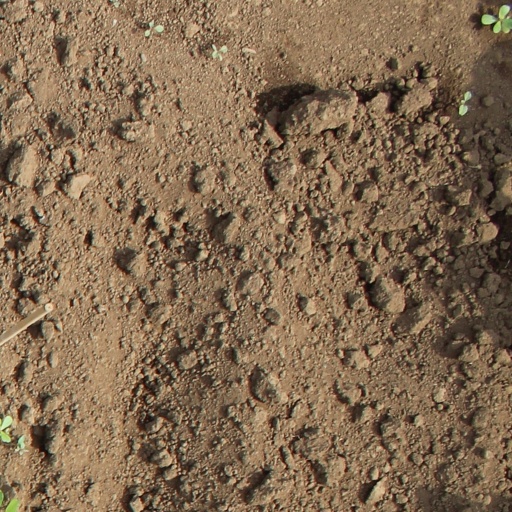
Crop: soybean